Battle of Mont Sorrel

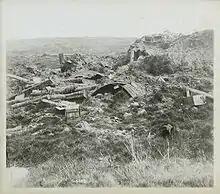
Destroyed dugouts and shelters; before the war, most of the terrain was wooded

Byng inspected the Canadian Corps defences and noted that they were overlooked by German positions and under constant danger of German fire. Byng ordered Major-General Malcolm Mercer, the commander of the 3rd Canadian Division, to plan a local attack for the capture of the more dangerous German positions. In mid-May, aerial reconnaissance near Mont Sorrel indicated that German forces were preparing an attack. Royal Flying Corps (RFC) observers had noted the existence of works curiously resembling the Canadian positions well behind the German lines. The Germans were also observed sapping forward, which implied an attack.